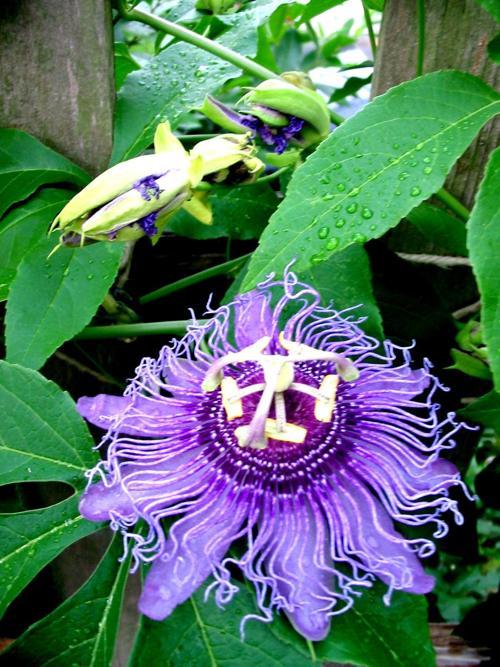
Label: passion flower